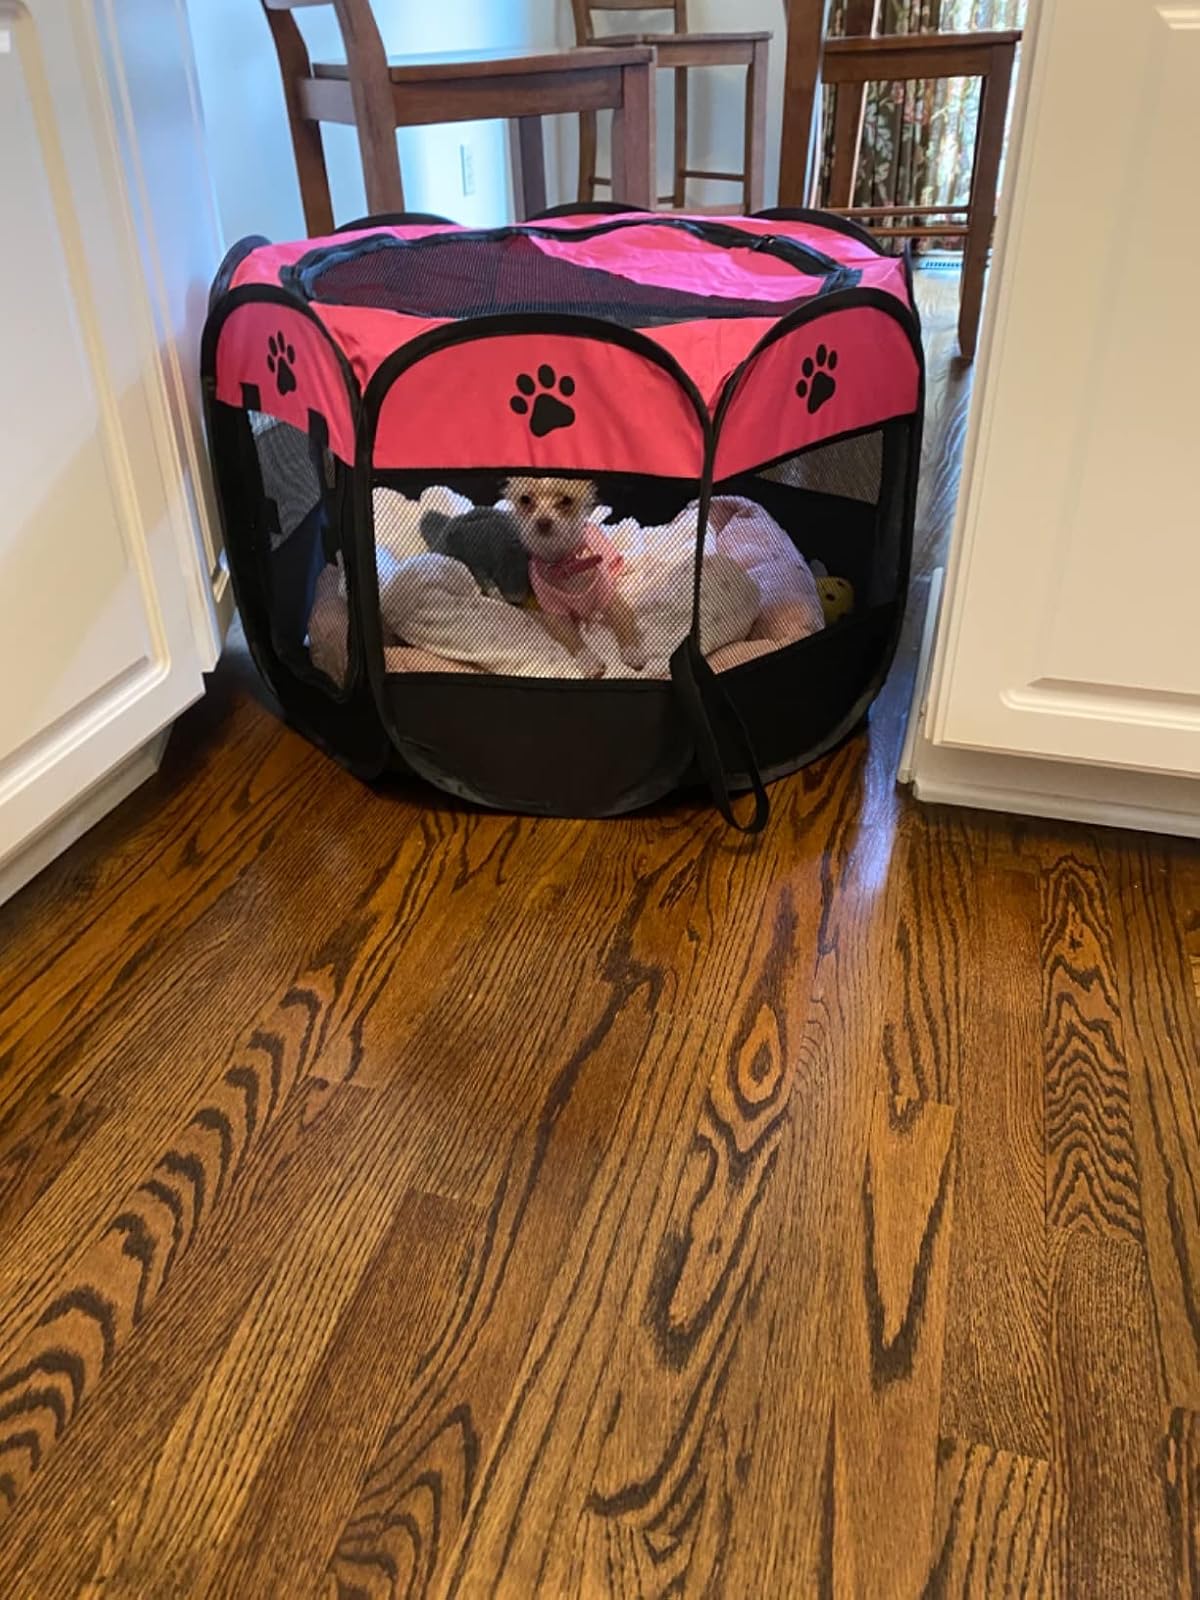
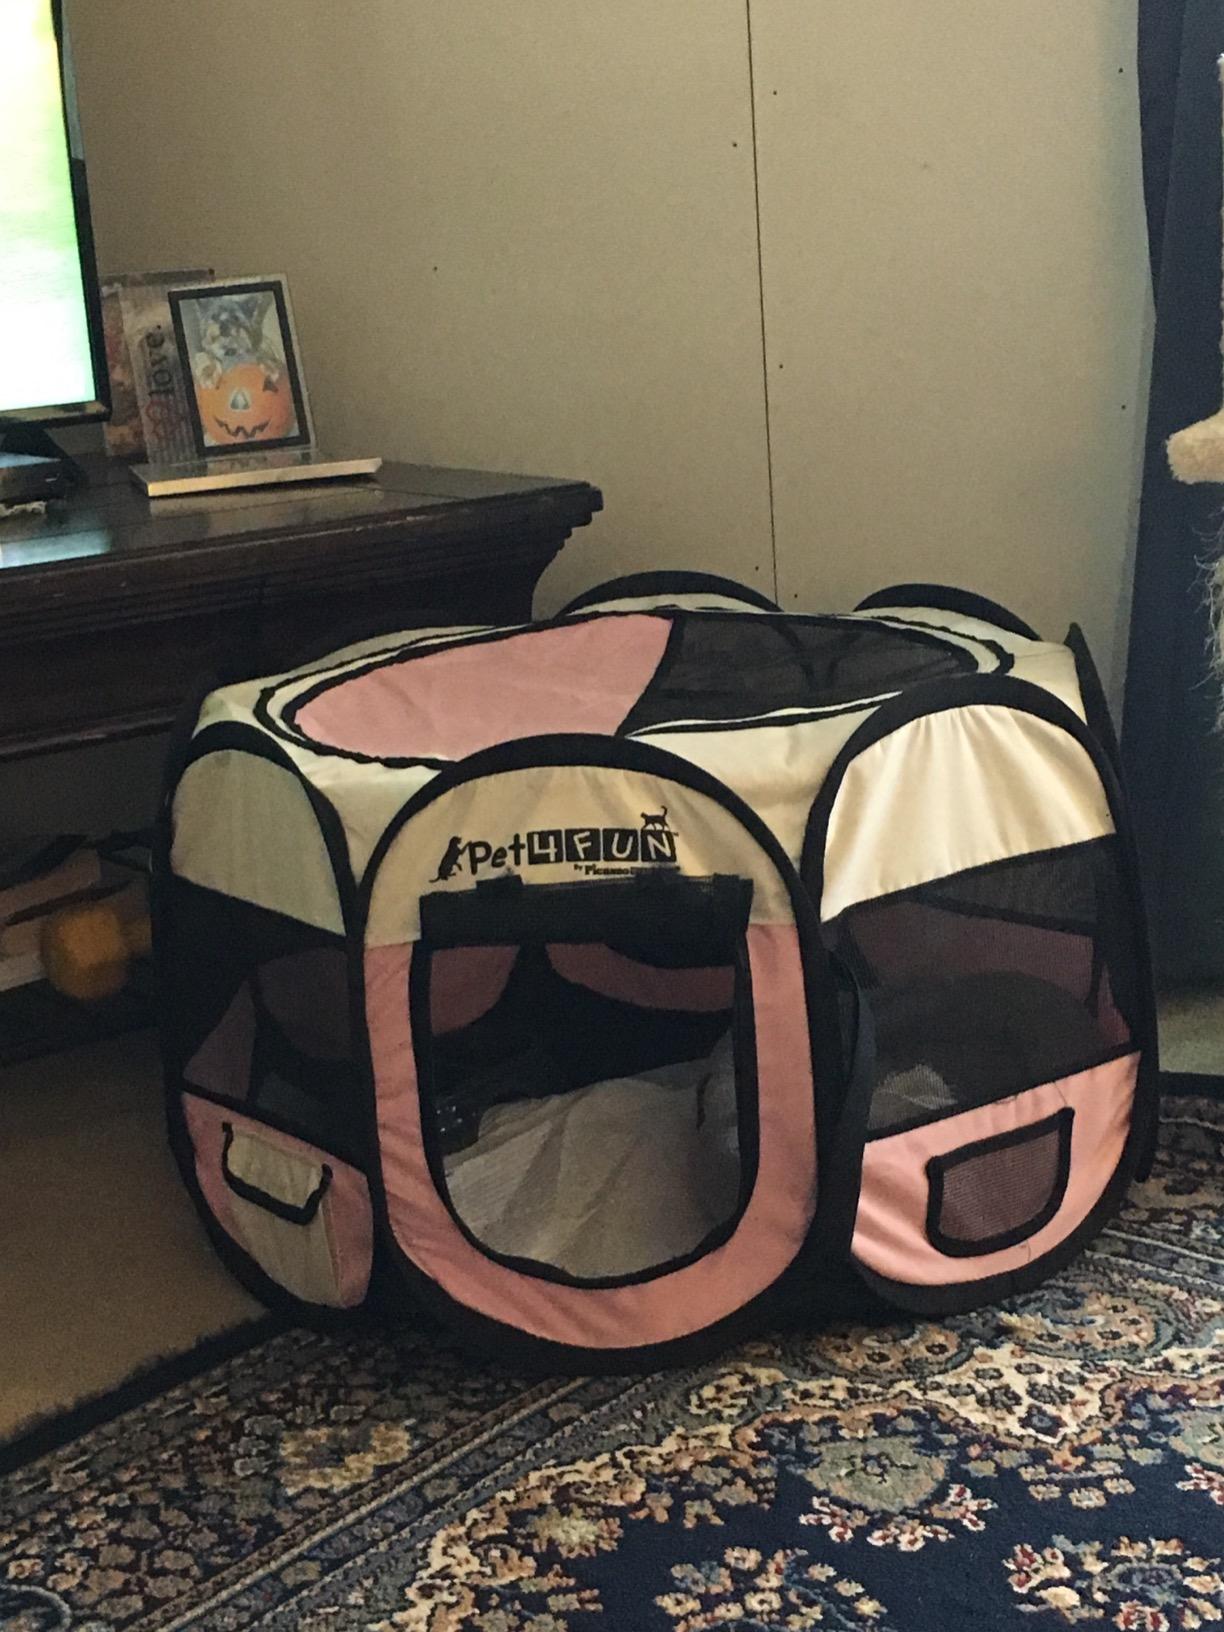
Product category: items_kennel
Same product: no